The Dream Wall

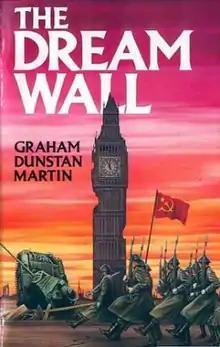
First edition (publ. Unwin Paperbacks)

The Dream Wall is a novel by Graham Dunstan Martin published in 1987.